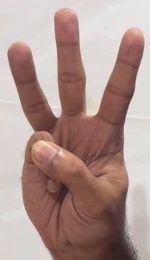
ASL sign: W